Henry Gurdon Marquand

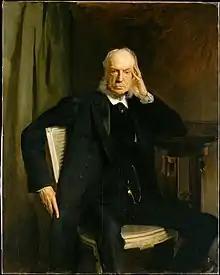
Portrait of Marquand, by John Singer Sargent, 1897

Following the death of their father in 1838, Frederick sold the business, which was then renamed Ball, Tompkins & Black, and took up real estate investment and other financial ventures, and Henry was his brother's agent. After selling the company, Frederick later became instrumental in the establishment of Southport's Pequot Library, a special collections institution. Henry established himself as a banker on Wall Street, became Director of the Equitable Life Insurance Company, and eventually made a fortune speculating on foreign currency exchange and railroads. In 1867, Henry and his brother-in-law, Thomas Allen, bought a chief interest in the St. Louis, Iron Mountain and Southern Railway which ran from St. Louis to southeast Missouri and to Arkansas and Texas. The two were ultimately pushed out of their investment by Jay Gould, whose monopoly on the southwestern railroad system forced them to sell. With a profit of one million dollars, Marquand effectively retired from the business world in 1880 and focused his energies on the acquisition of art and the management of the fledgling Metropolitan Museum of Art.